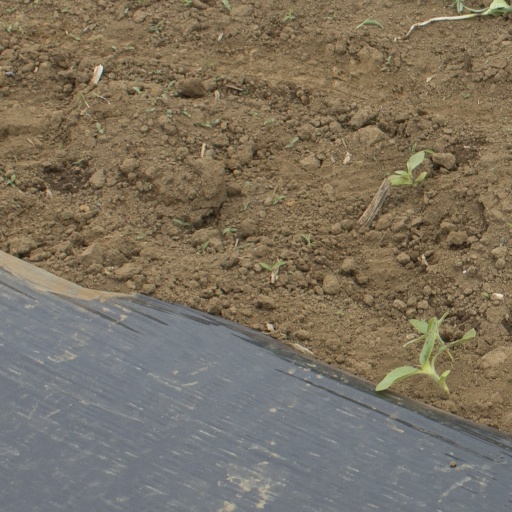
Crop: Jerusalem artichoke